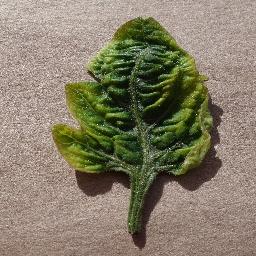
Label: Tomato___Tomato_Yellow_Leaf_Curl_Virus